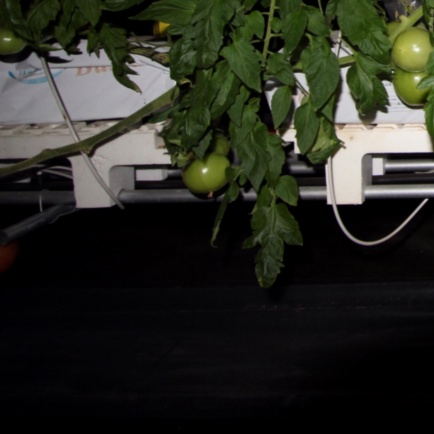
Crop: tomato